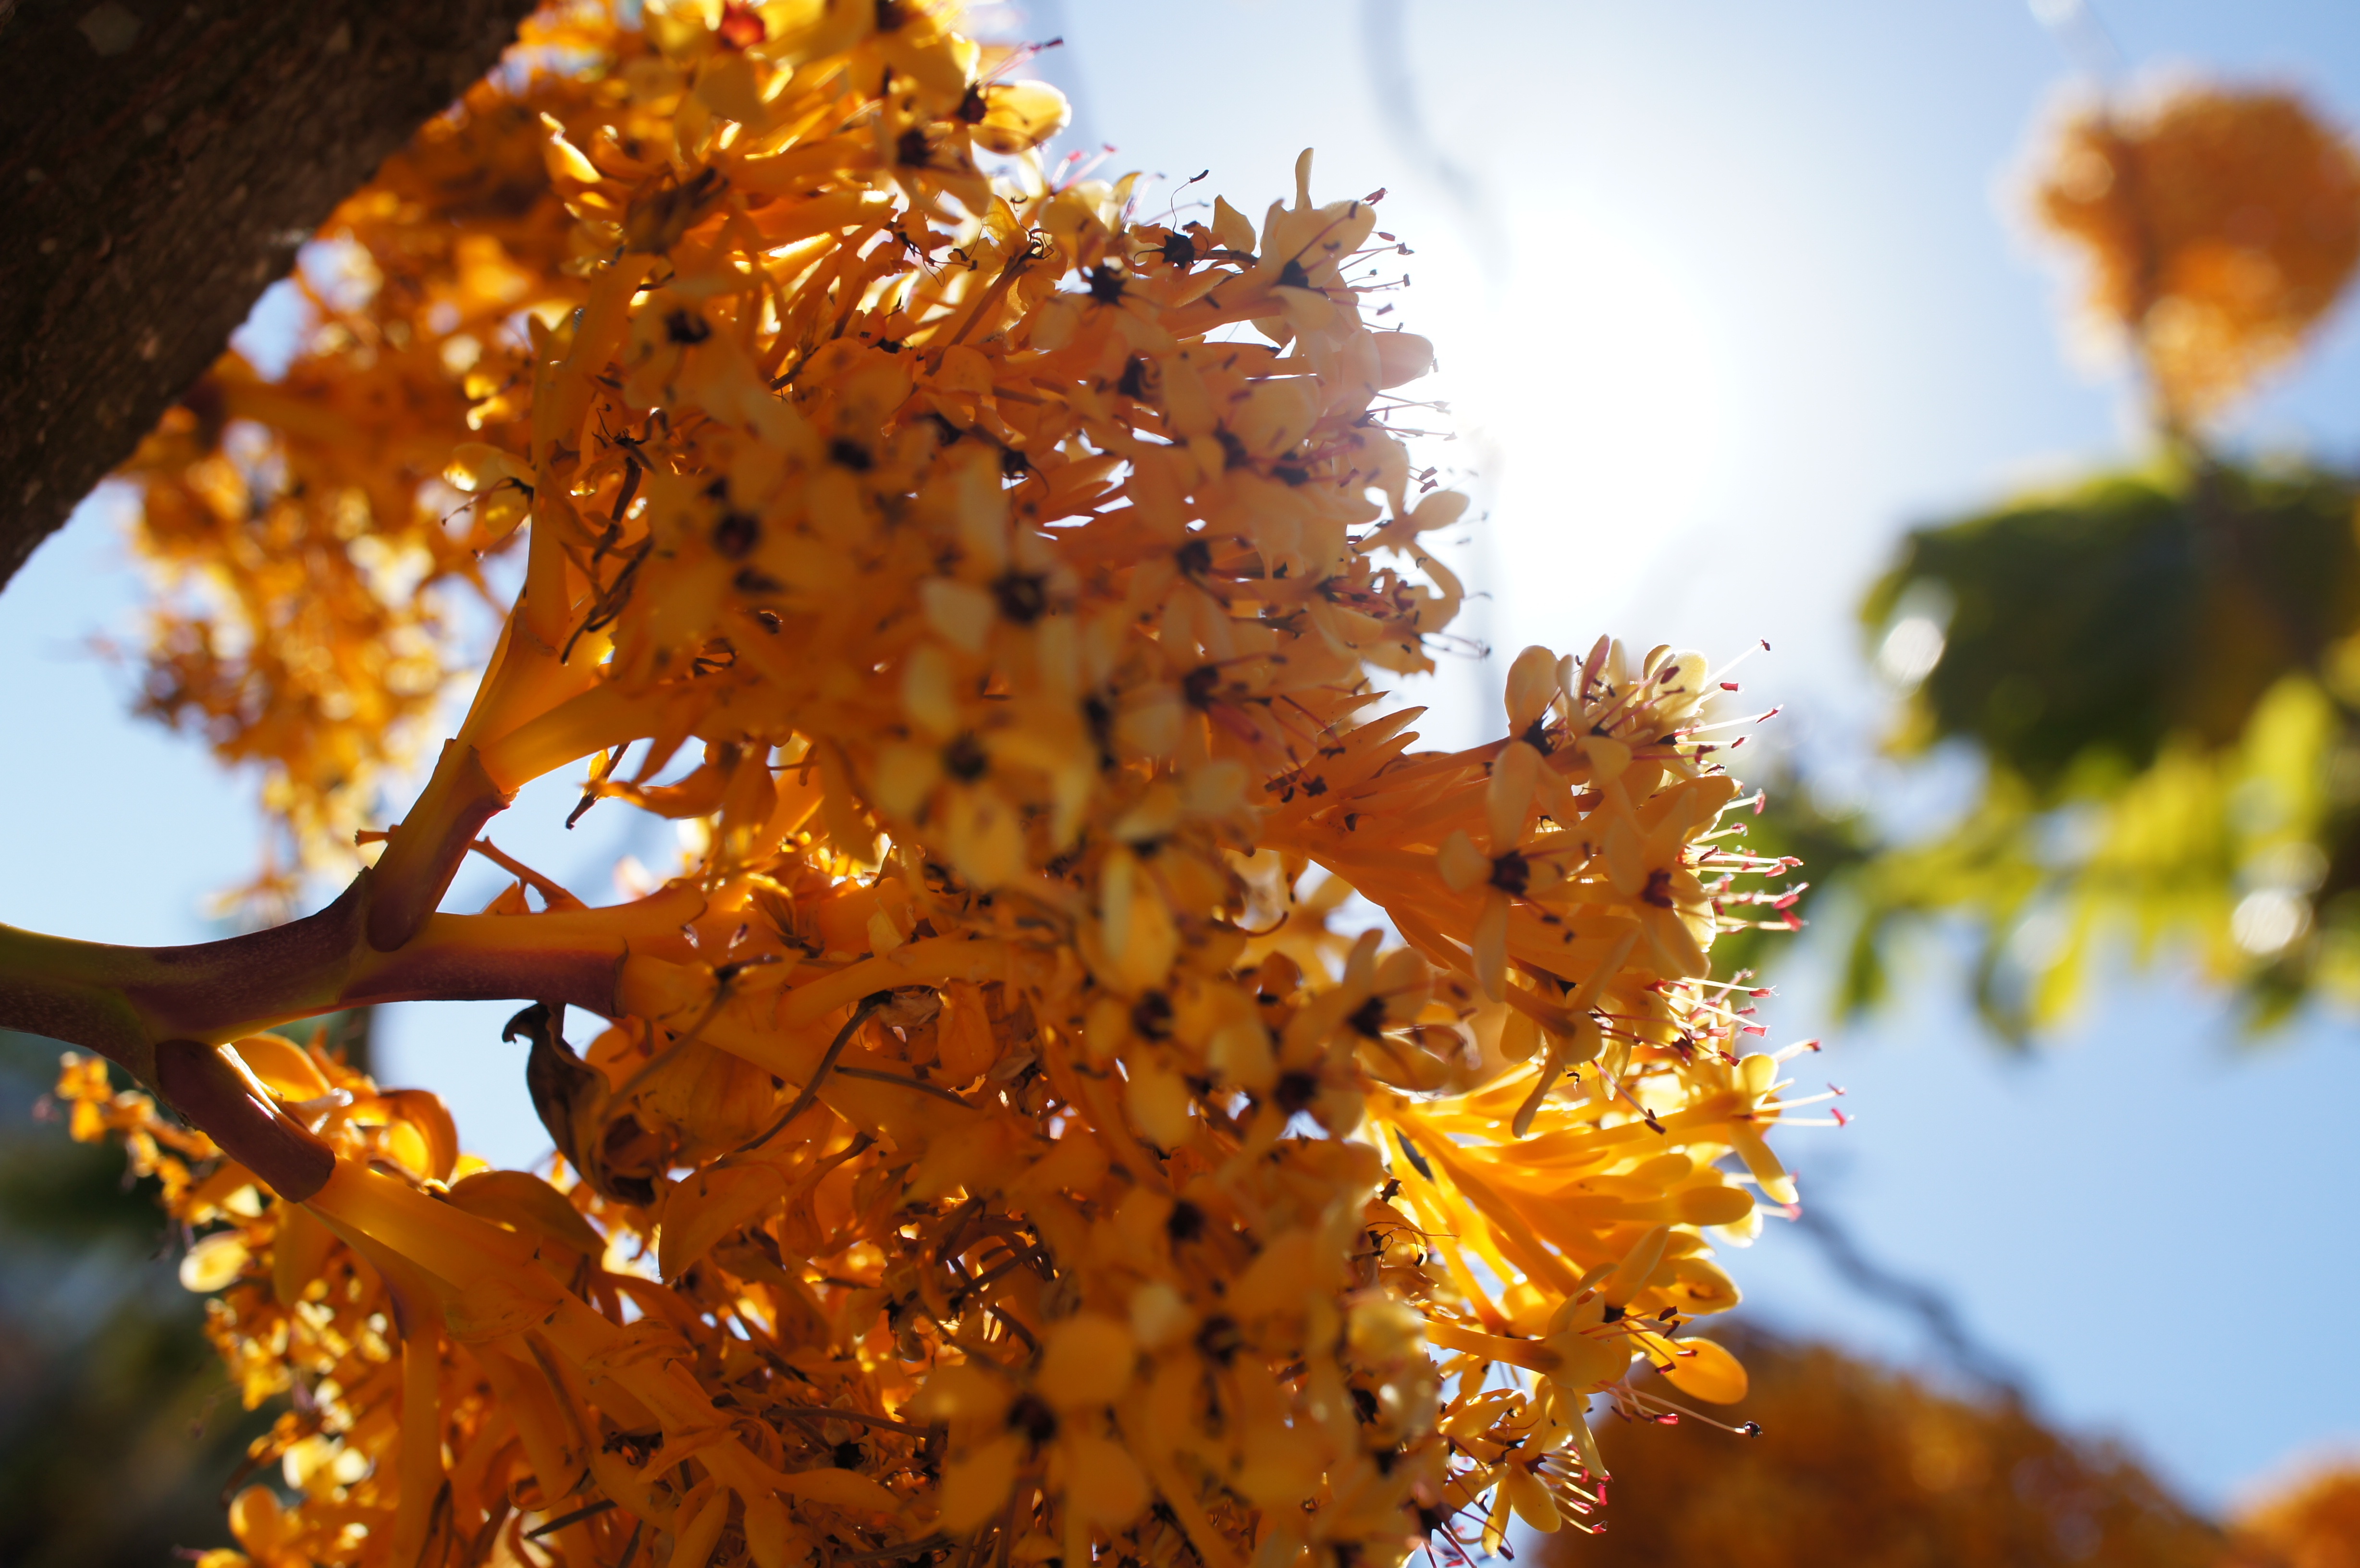
tree, nature, branch, plant, sunlight, leaf, flower, produce, autumn, yellow, flora, season, close up, macro photography, flowering plant, woody plant, land plant